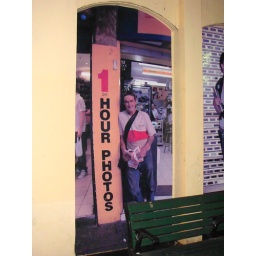
TV Guerrilla Garden in Kings Cross, street art